Ophidiomyces

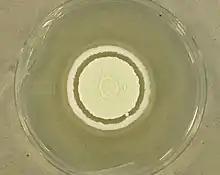
Isolates from "Nerodia clarkii"

Cultures of "O. ophidiicola" are powdery with whitish mycelium that becomes light yellowish with age. The cultures emit a pungent, skunk like odour. Optimal growth for "O. ophidiicola" occurs at a temperature of . Most isolates fail to grow at . "O. ophidiicola" is able to grow over pH range of 5–11 with optimal growth observed at pH of 9. "O. ophidiicola" is able tolerate matric induced water stress below −5 MPa. The fungus exhibits strong urease activity and produces robust growth on ammonium sulfate, sulfite and thiosulfate.